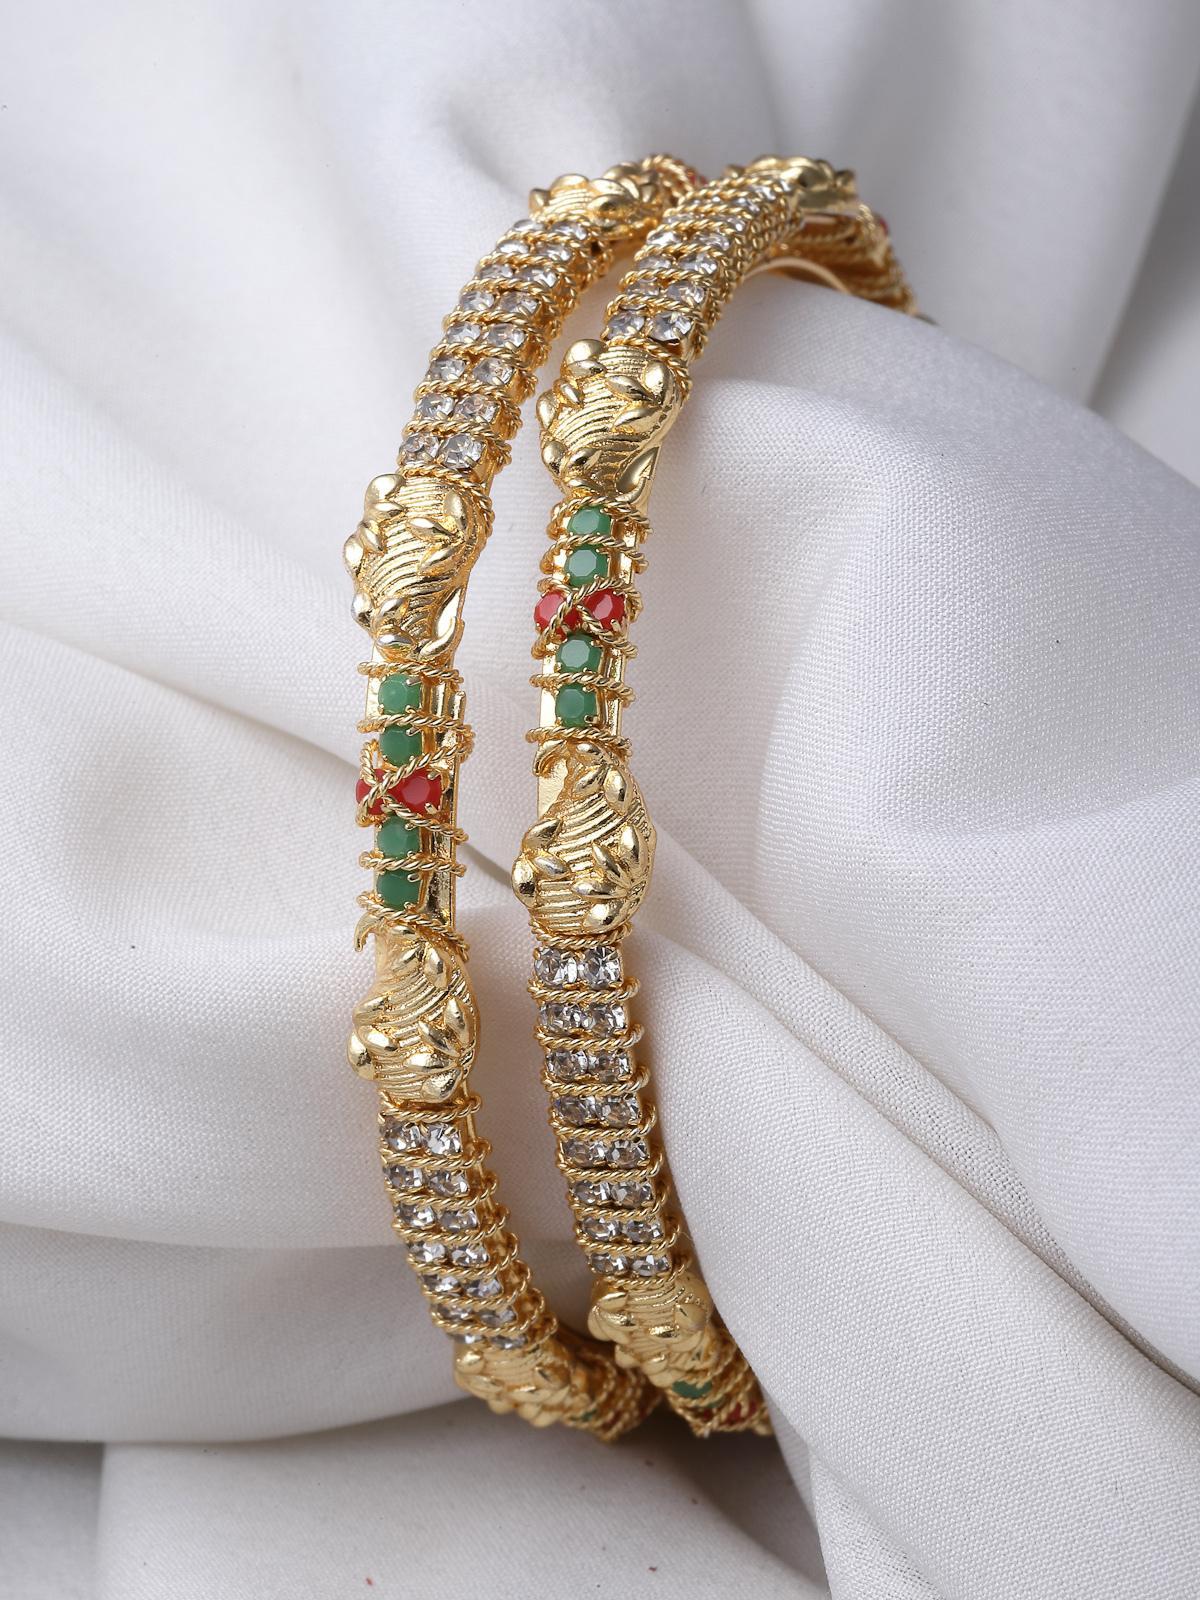
Sukkhi Trendy Gold Plated Multicolor White AD Stones Set of 2 Bracelet Bangle Set Jewellery for Women & Girls|Latest Design|Birthday Anniversary Gift for Women|B105899_2.6
Type: Bracelets & Bangles
Brand: Sukkhi
Price: Rs. 319
 Step into trendsetting elegance with the Sukkhi Trendy Gold Plated Bracelet Bangle Set for Women & Girls. This set of two boasts a vibrant blend of multicolor hues and white AD stones, perfectly complementing the latest design trends. The gold-plated finish adds a touch of sophistication, making it an ideal accessory for any occasion. Sized at 2.4, 2.6 and 2.8, these bracelets make for a perfect birthday or anniversary gift, celebrating contemporary style and timeless beauty for the special women in your life.Disclaimer:There may be slight variation in shade and colour due to photographic effects and monitor settings
Included: 2 Bangles